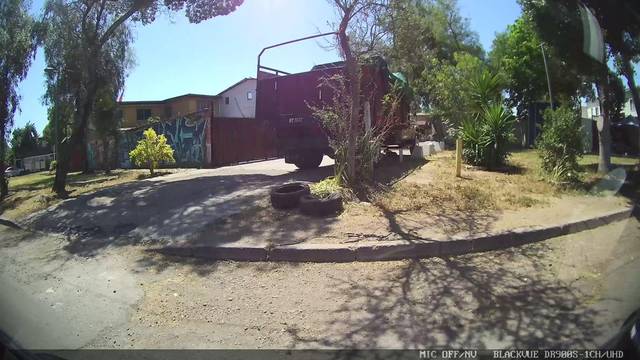
Region: Chile
Coordinates: -33.478, -70.712